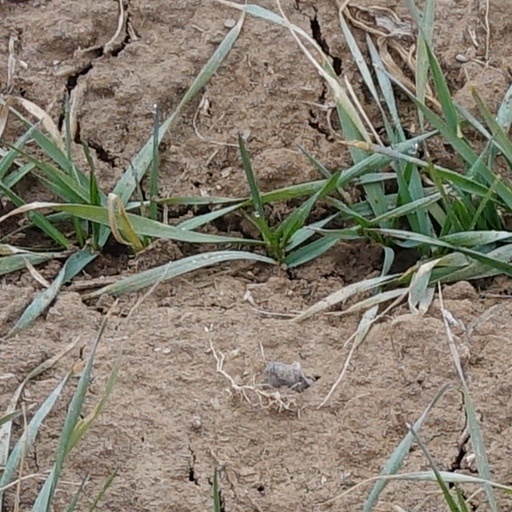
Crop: wheat